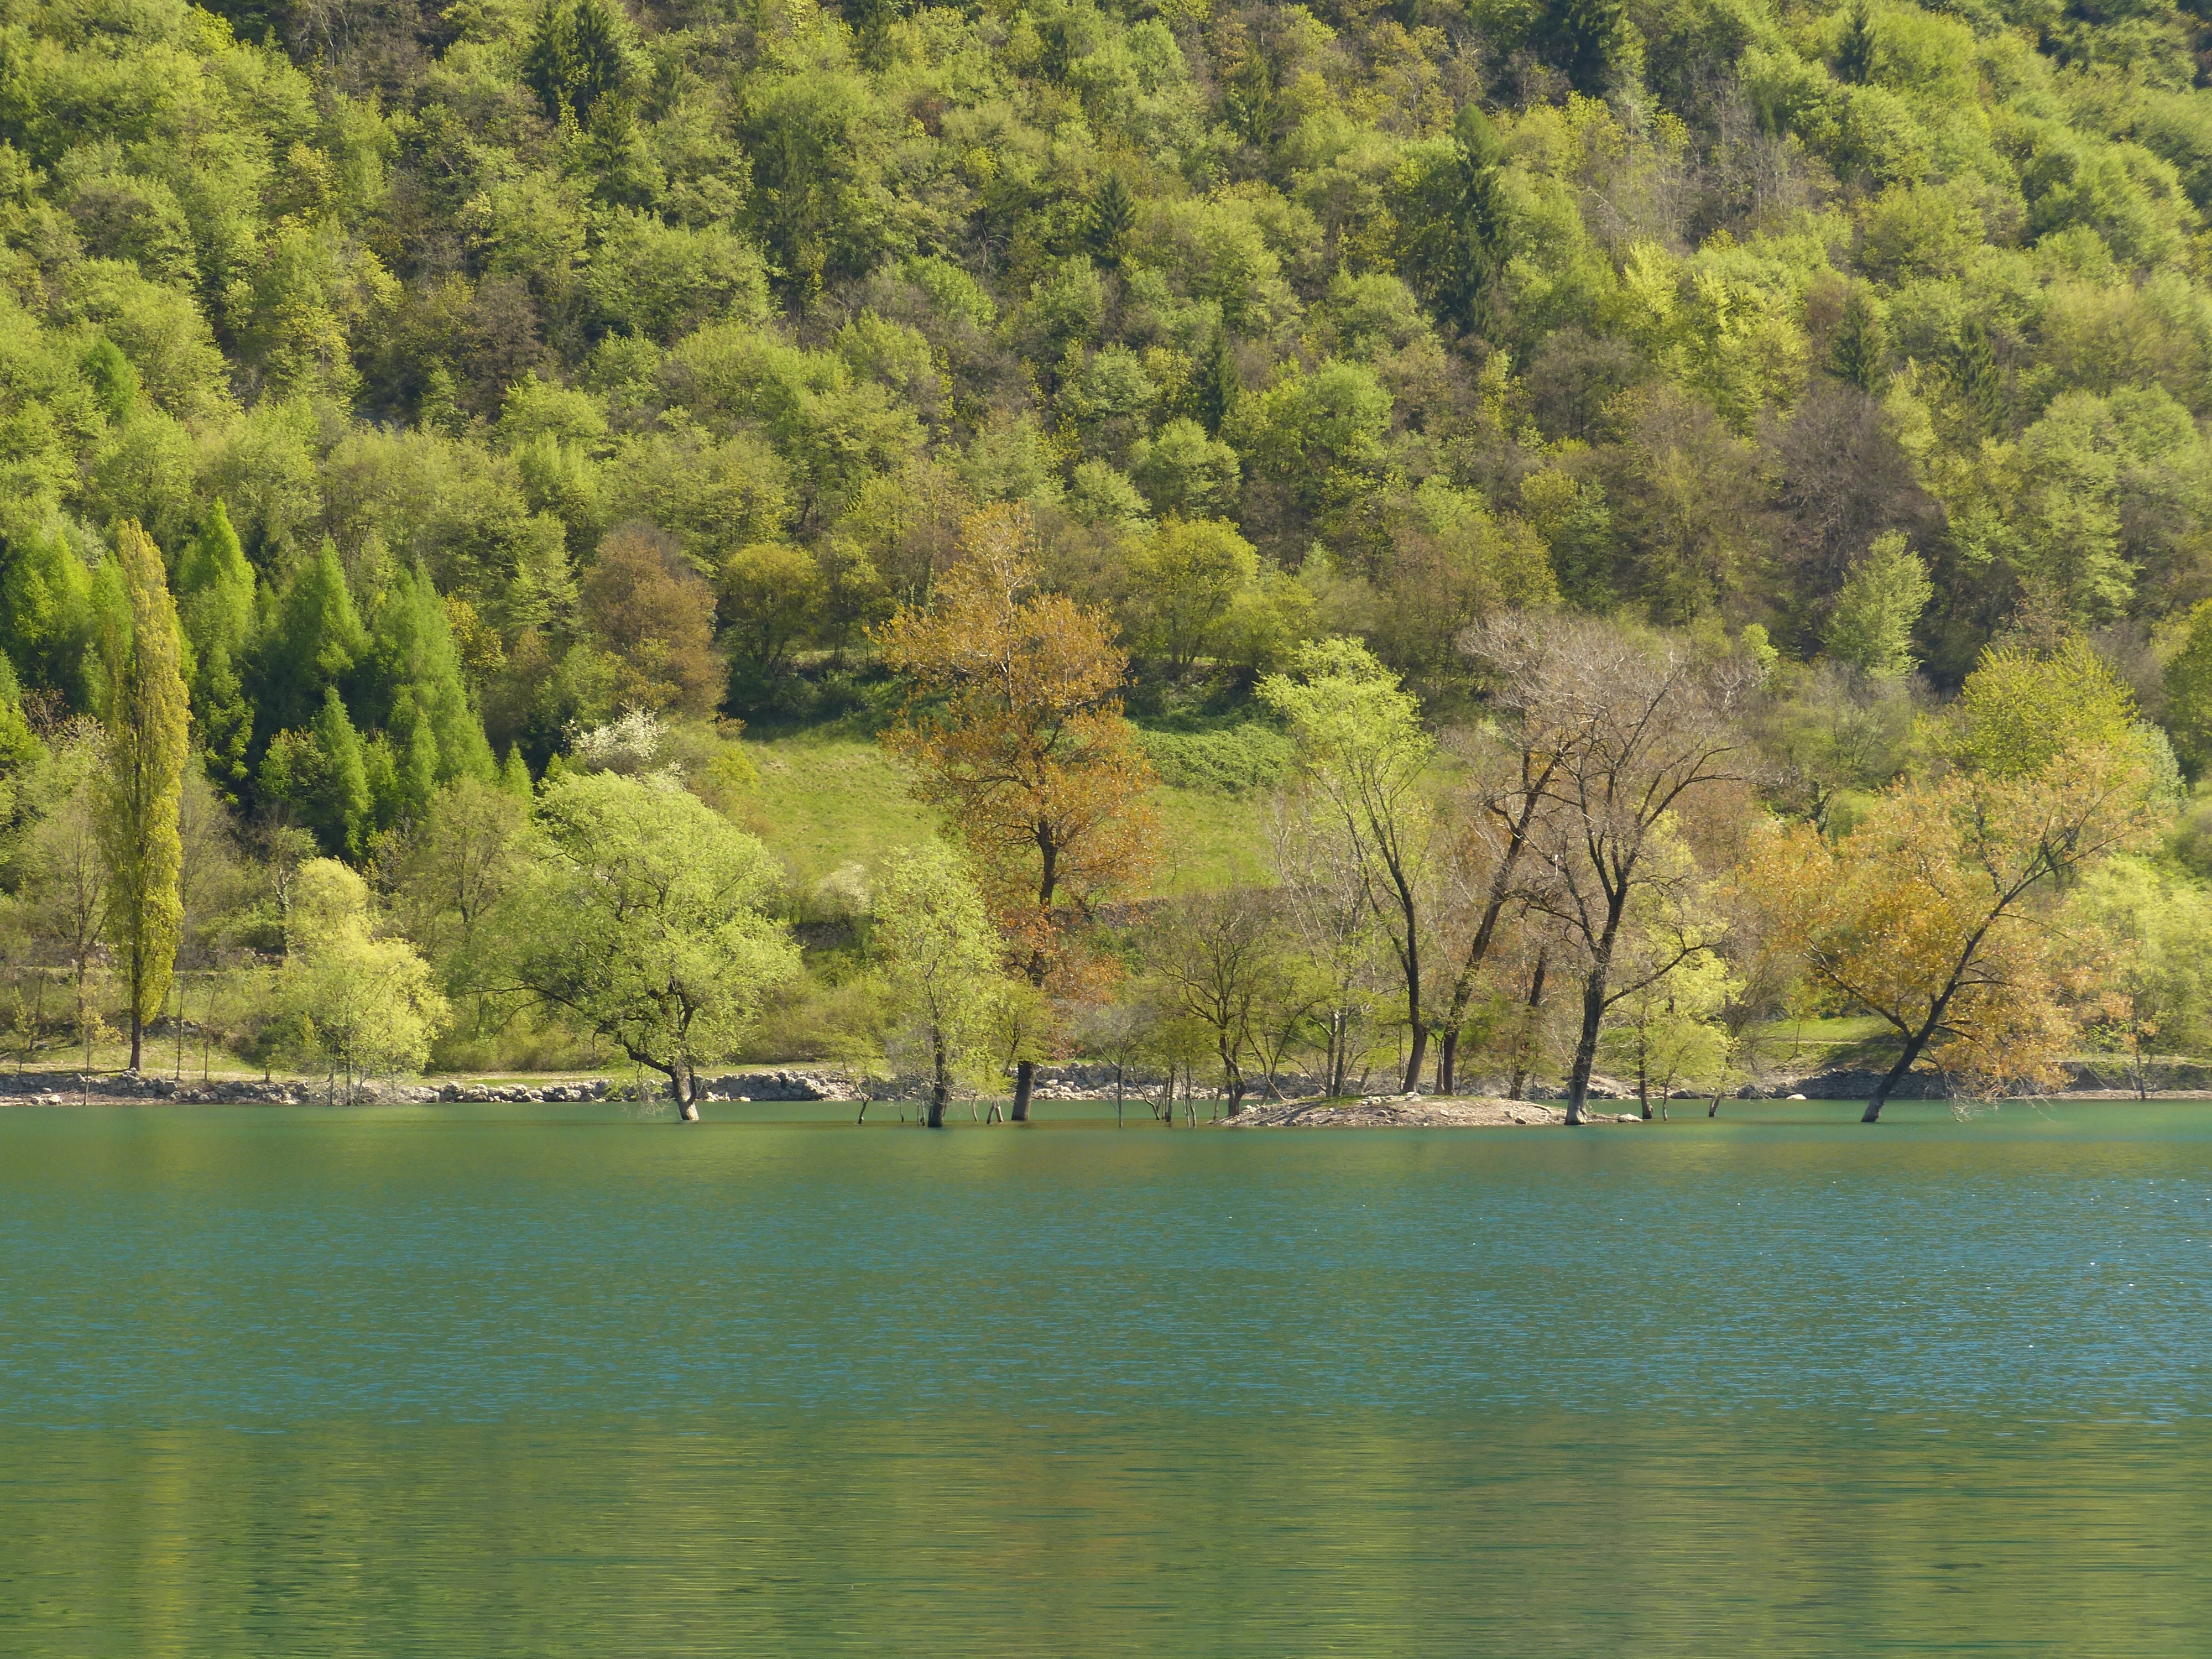
landscape, tree, nature, forest, wilderness, mountain, lake, river, pond, autumn, italy, reservoir, body of water, habitat, loch, waters, tenno lake